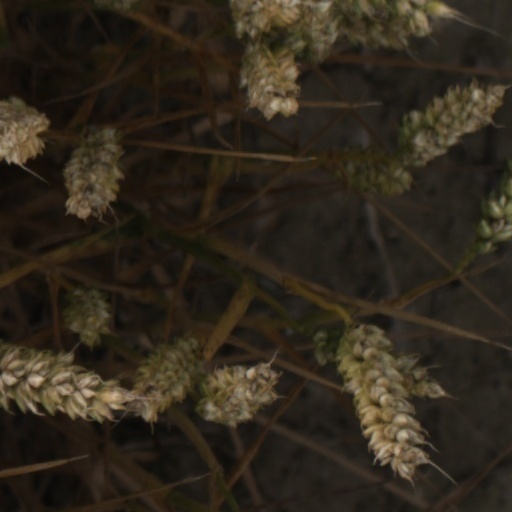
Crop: wheat